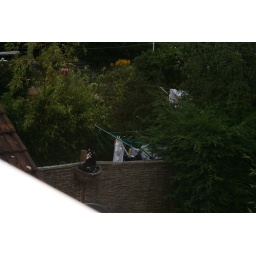
Next doors cat in a basket Molly